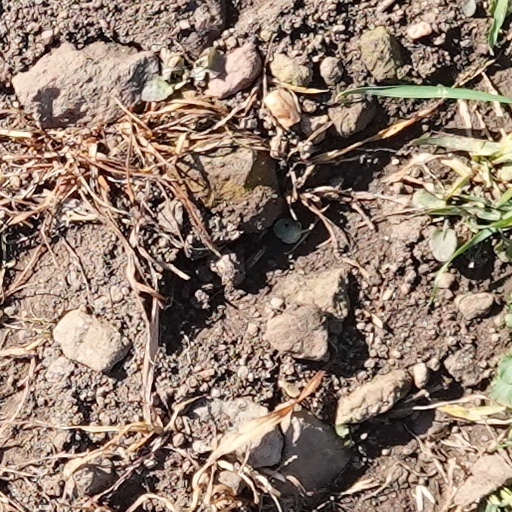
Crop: wheat